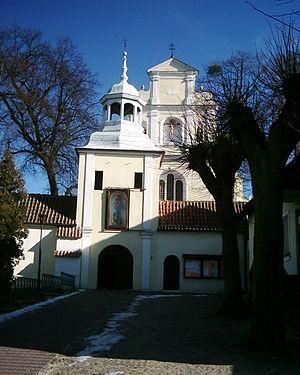
Świecie est une ville de la voïvodie de Couïavie-Poméranie, dans le centre de la Pologne, et le chef-lieu du powiat de Świecie. Sa population s'élevait à 26 482 habitants en 2012.